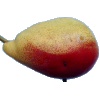
Label: Pear 2